Naval mine

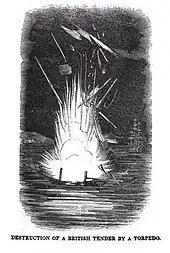
David Bushnell’s mines destroying a British ship in 1777

American David Bushnell developed the first American naval mine, for use against the British in the American War of Independence. It was a watertight keg filled with gunpowder that was floated toward the enemy, detonated by a sparking mechanism if it struck a ship. It was used on the Delaware River as a drift mine, destroying a small boat near its intended target, a British warship.